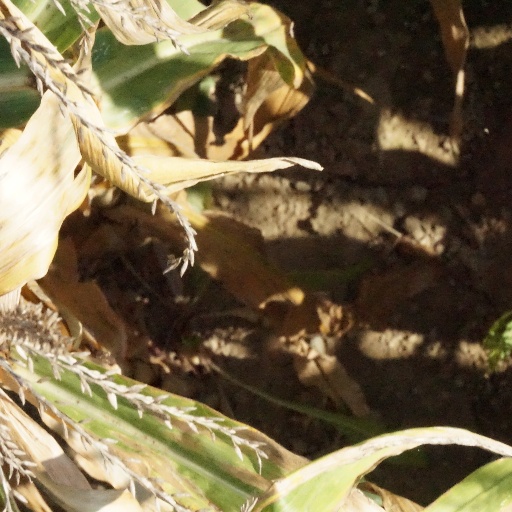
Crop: maize; corn